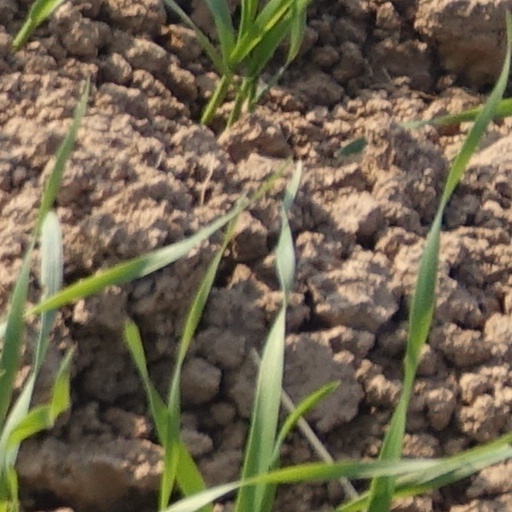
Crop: wheat